Bathing

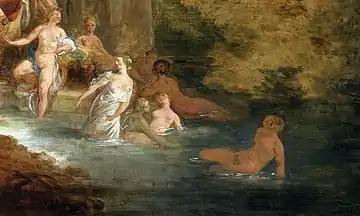
Detail of Jean-Pierre Norblin de La Gourdaine's "Bath in the Park" (1785)

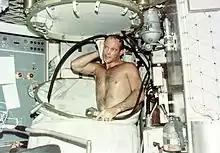
Astronaut Jack R. Lousma taking a shower in space, 1973

Bathing is the immersion of the body, wholly or partially, usually in water, but often in another medium such as hot air. It is most commonly practised as part of personal cleansing, and less frequently for relaxation or as a leisure activity. Cleansing the body may be solely a component of personal hygiene, but is also a spiritual part of some religious rituals. Bathing is also sometimes used medically or therapeutically, as in hydrotherapy, ice baths, or the mud bath.